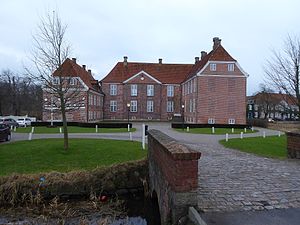
Gram Slot
Gram Slot
Gram Slot set fra nord
Gram Slot i Gram i Haderslev Kommune, Gram Sogn, Frøs Herred, er et tidligere kongeslot, hvis historie går tilbage til 1232, hvor det nævnes i Kong Valdemar Sejrs Jordebog, hvor den hørte under kronen. Det var dengang en borg, der lå ca. 3 km nordvest for det nuværende slot. I 1314 tilhørte det hertug Erik 2. af Sønderjyllands slægt. Det vides ikke, hvor hovedbygningen lå på det tidspunkt, men der er flere voldsteder i omegnen.